Oakleigh railway station

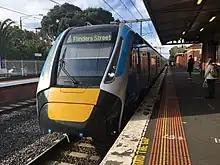
Citybound High Capacity Metro Train arriving at Oakleigh, July 2022

In , the station featured two side platforms with an additional centre track. By this time, the station was controlled by two signal boxes; "A" at the city end, controlling the Warrigal Road level crossing and interlocked gates, and "B", between the station and yard, controlling the latter. In 1915, a new station building had been constructed to the same style as Box Hill, Caulfield, Essendon, Heidelberg and Spotswood in the Melbourne area, and Castlemaine and Warragul in the country. A new platform was provided on the south side, plus a fifth track for engines to run around their consists.